Salem Laundry

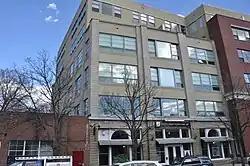

The Salem Laundry is a historic laundry building at 55 Lafayette Street in Salem, Massachusetts, United States. It is listed on the National Register of Historic Places as "Salem Landry". The building was erected in 1906 and is the first concrete building to be constructed in Salem. The four-story building is divided into three wide bays, with the central bay projecting slightly. The bays have broad windows divided by ashlar-tooled concrete blocks, a styling that became fashionable in the following decade before unadorned concrete became more widely used. The building was built by, and has remained in the hands of, the Hooper family. In 2003, building was converted to condos. who established a commercial laundry in Salem in 1806. It was listed on the National Register in 1983.